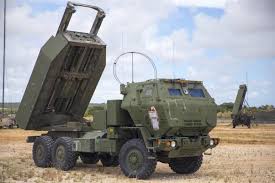
Label: Tornado